Rumah adat

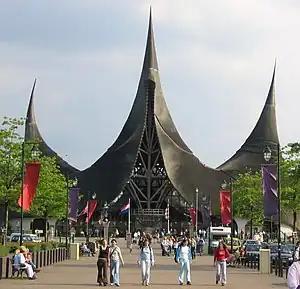
"The House of the Five Senses", Efteling theme park, The Netherlands. An example of a modern building constructed using Western techniques, based on a rumah gadang design

This period also saw the pride and desire to showcase the cultural diversity of the colony through showcasing the vernacular architecture of the archipelago. In 1931, during Paris Colonial Exposition, the Netherlands presented a beautiful cultural synthesis from their colony — the Dutch East Indies. The Dutch colonial pavilion was located on exhibition lot as wide as 3 hectares and was built based on the combination of many cultural elements of the "Nusantara" (Indonesian archipelago), a combination of Indonesian vernacular architecture. It has walls consisted of 750,000 pieces of ironwood from Kalimantan (Indonesian Borneo). As the centerpiece, the front part is decorated with twin 50 metres-tall Balinese Meru towers. The pavilion's roof was done in "tumpang" or "tajug" style, a signature of Javanese mosque, completed with carved wooden door of "kori agung" typical towering portal of "pura" Balinese temple, combined with arched roof of Minangkabau's "atap bagonjong" typical of "rumah gadang". This fusion of Indonesian vernacular architecture presented a splendid and majestic palace-like pavilion. However, on 28 June 1931, an enormous fire burnt down the Dutch pavilion, along with all cultural objects displayed inside.